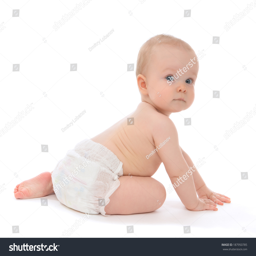
infant child baby toddler sitting crawling backwards happy smiling on a white background